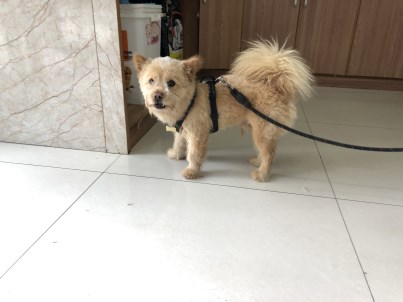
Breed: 3336-n000121-chinese_rural_dog